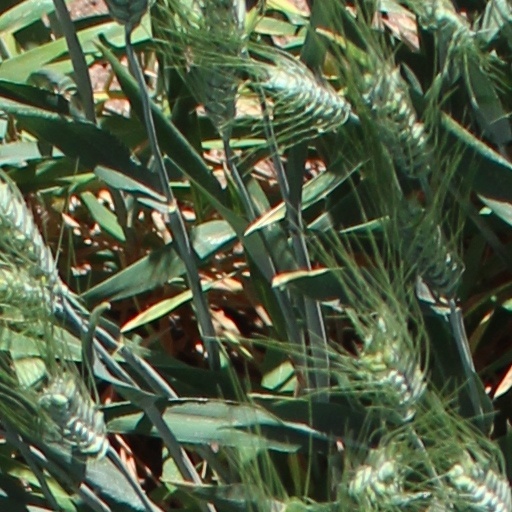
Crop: wheat